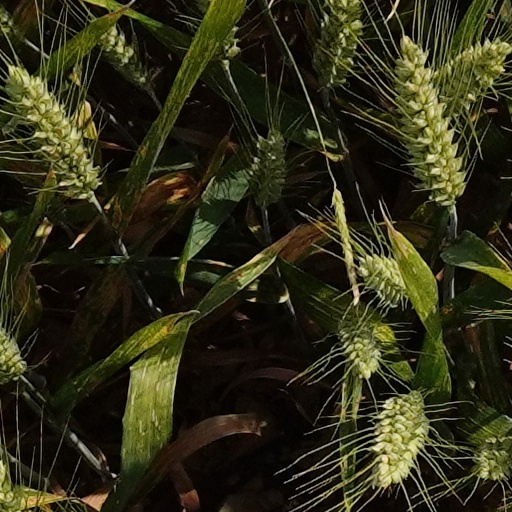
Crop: wheat